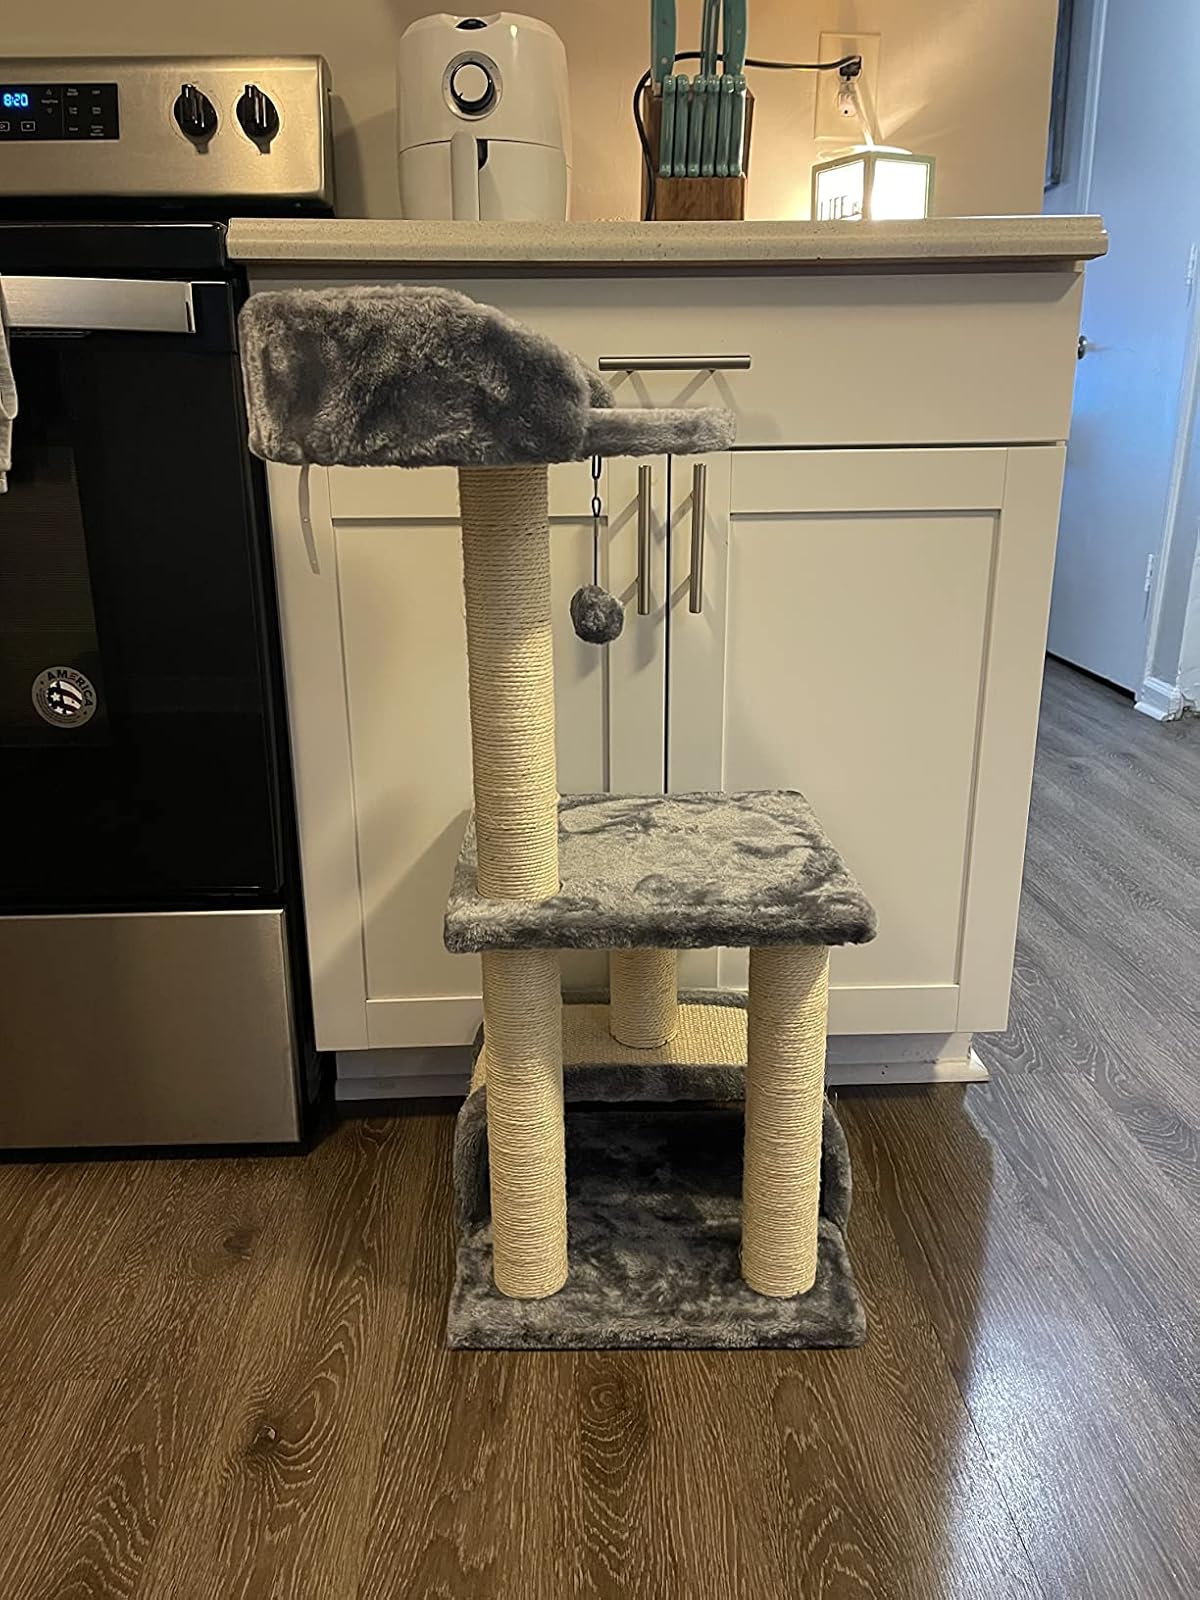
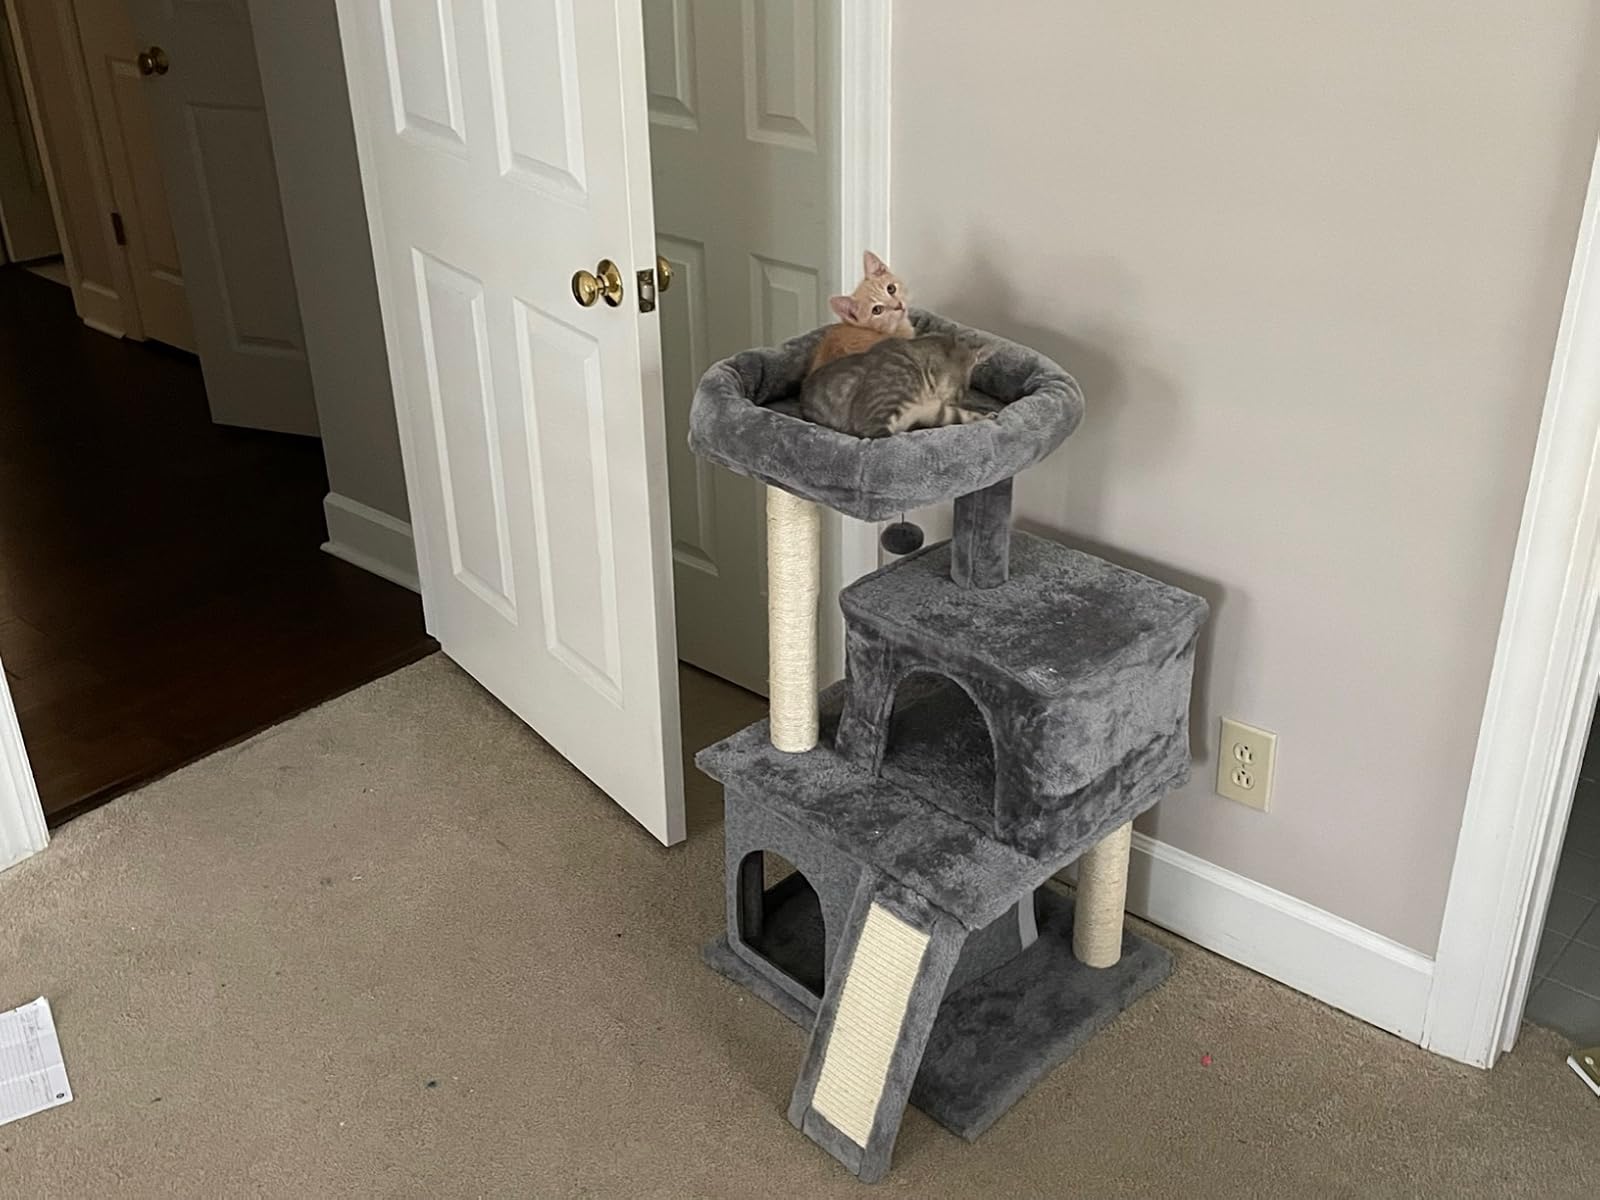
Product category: items_cat tree
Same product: no